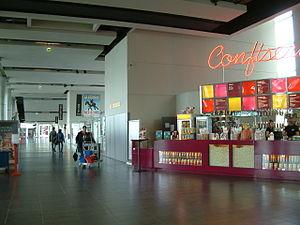
Le MK2 Bibliothèque est un multiplexe cinématographique du groupe MK2, situé avenue de France dans le 13ᵉ arrondissement de Paris en France. Il compte 20 salles et 3 500 fauteuils.